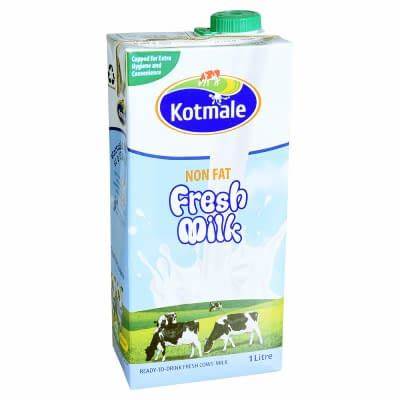
Label: cardboard